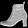
Label: Ankle boot